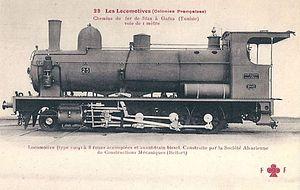
Locomotive (type 1904) à 8 roues accouplées et avant-train bissel. Construite par la Société Alsacienne de Constructions Mécaniques (Belfort). Carte postal No. 23 de la serie 'Les Locomotives'
La Compagnie des phosphates et des chemins de fer de Gafsa est une ancienne entreprise de droit français créée en 1897 pour construire et exploiter un chemin de fer et des gisements miniers dans la région de Métlaoui, au sud de la Tunisie.